Rajadhiraja I

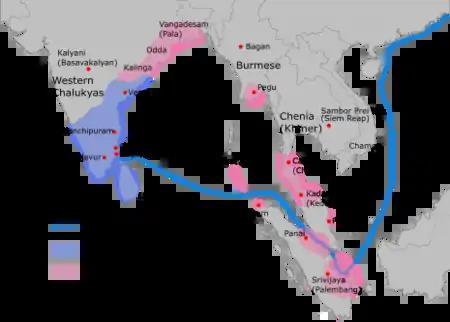
Map of the Chola Empire under Rajadhiraja I (c. 1045 C.E.)

The Buddhist text "Mahavamsa" shows that the years following the defeat and deportation of the Sinhalese king Mahinda V by Rajendra in 1017 CE were filled with revolt and anarchy due uprisings by the Sinhalese subjects against the reign of the Chola invaders. Mahinda was captured and transported to the Chola country as prisoner where he died 12 years later. Mahinda's son Kassapa had formed the resistance against the Chola occupiers and the revolts were centered on Kassapa.